Ministry of Education, Culture, Research, and Technology

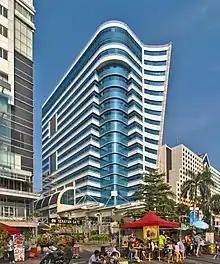
Building of the Directorate General of Higher Education, Research, and Technology

Initially, the organizational structure of the ministry was a direct merger of the structures of the two preceding cabinet ministries. However, the structure was deemed too large and ineffective.